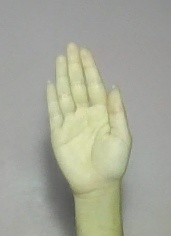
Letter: seen